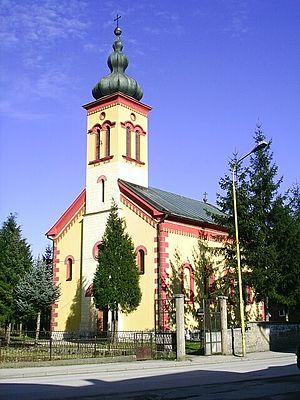
La métropole de Dabro-Bosna est une circonscription de l'Église orthodoxe serbe. Elle est située en Bosnie-Herzégovine et son siège se trouve à Sarajevo. En 2006, elle est administrée par intérim par l'évêque Grigorije.